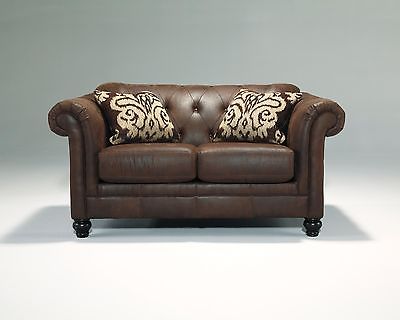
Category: sofa